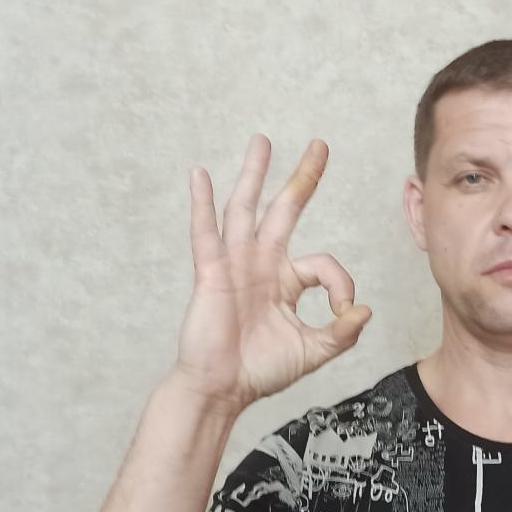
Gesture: ok